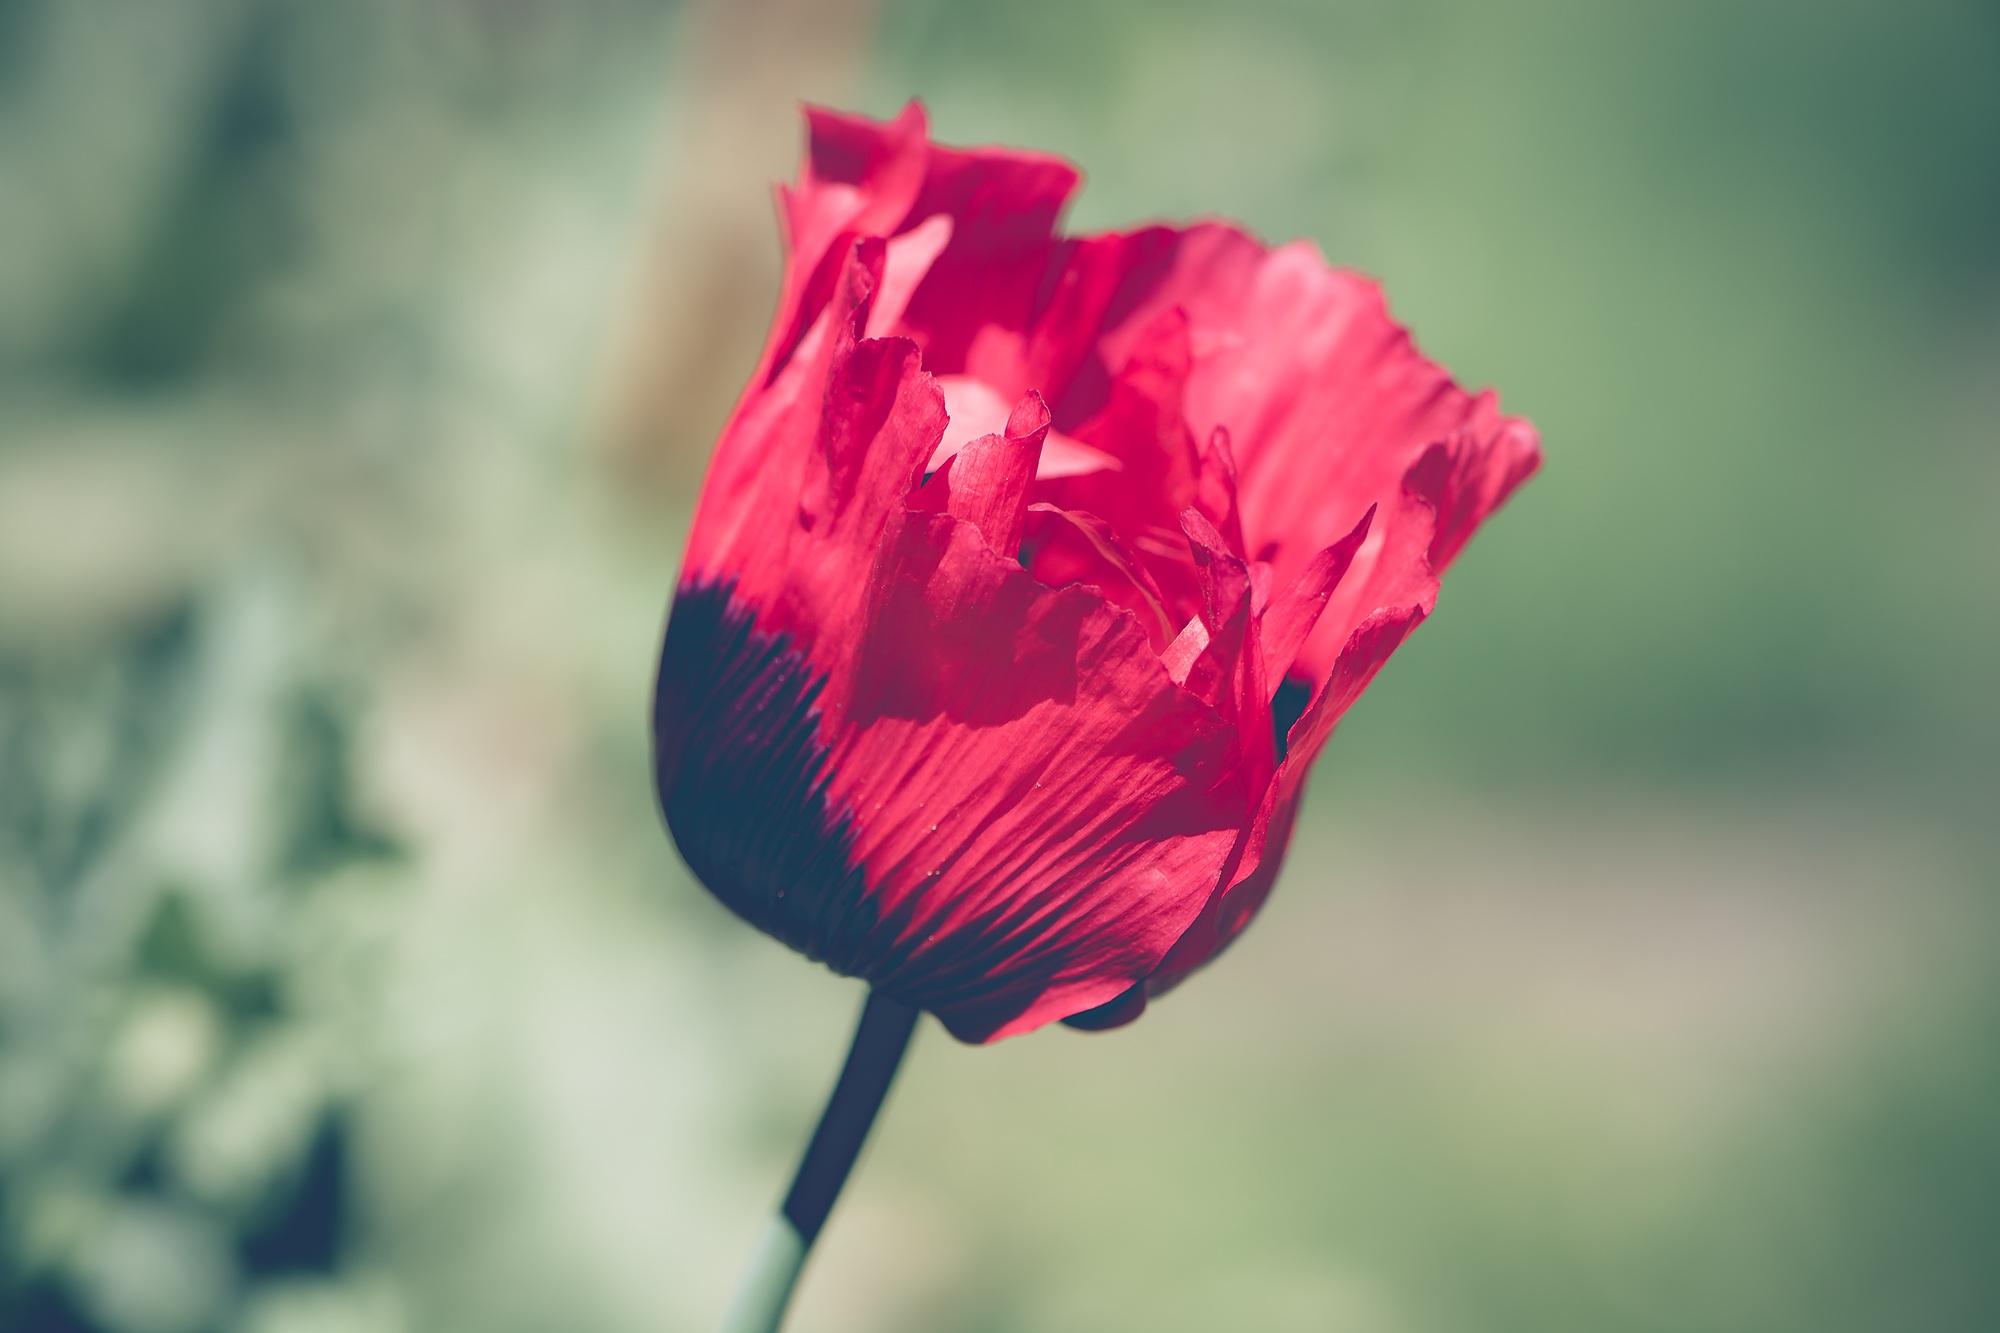
nature, blossom, plant, photography, flower, petal, bloom, red, pink, close, flora, wildflower, close up, red flower, poppy flower, red poppy, poppy, bud, coquelicot, macro photography, flowering plant, mohngewaechs, plant stem, land plant, poppy family